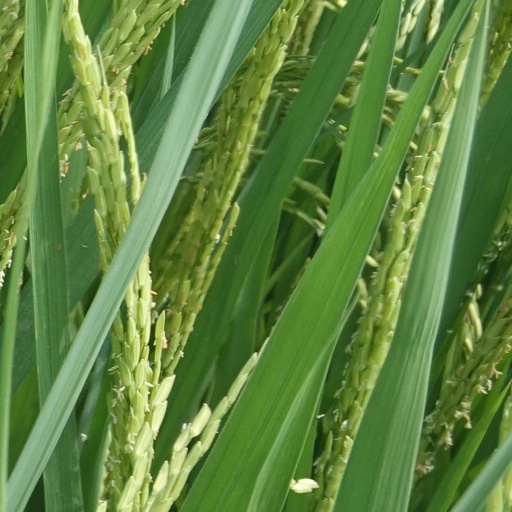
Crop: rice